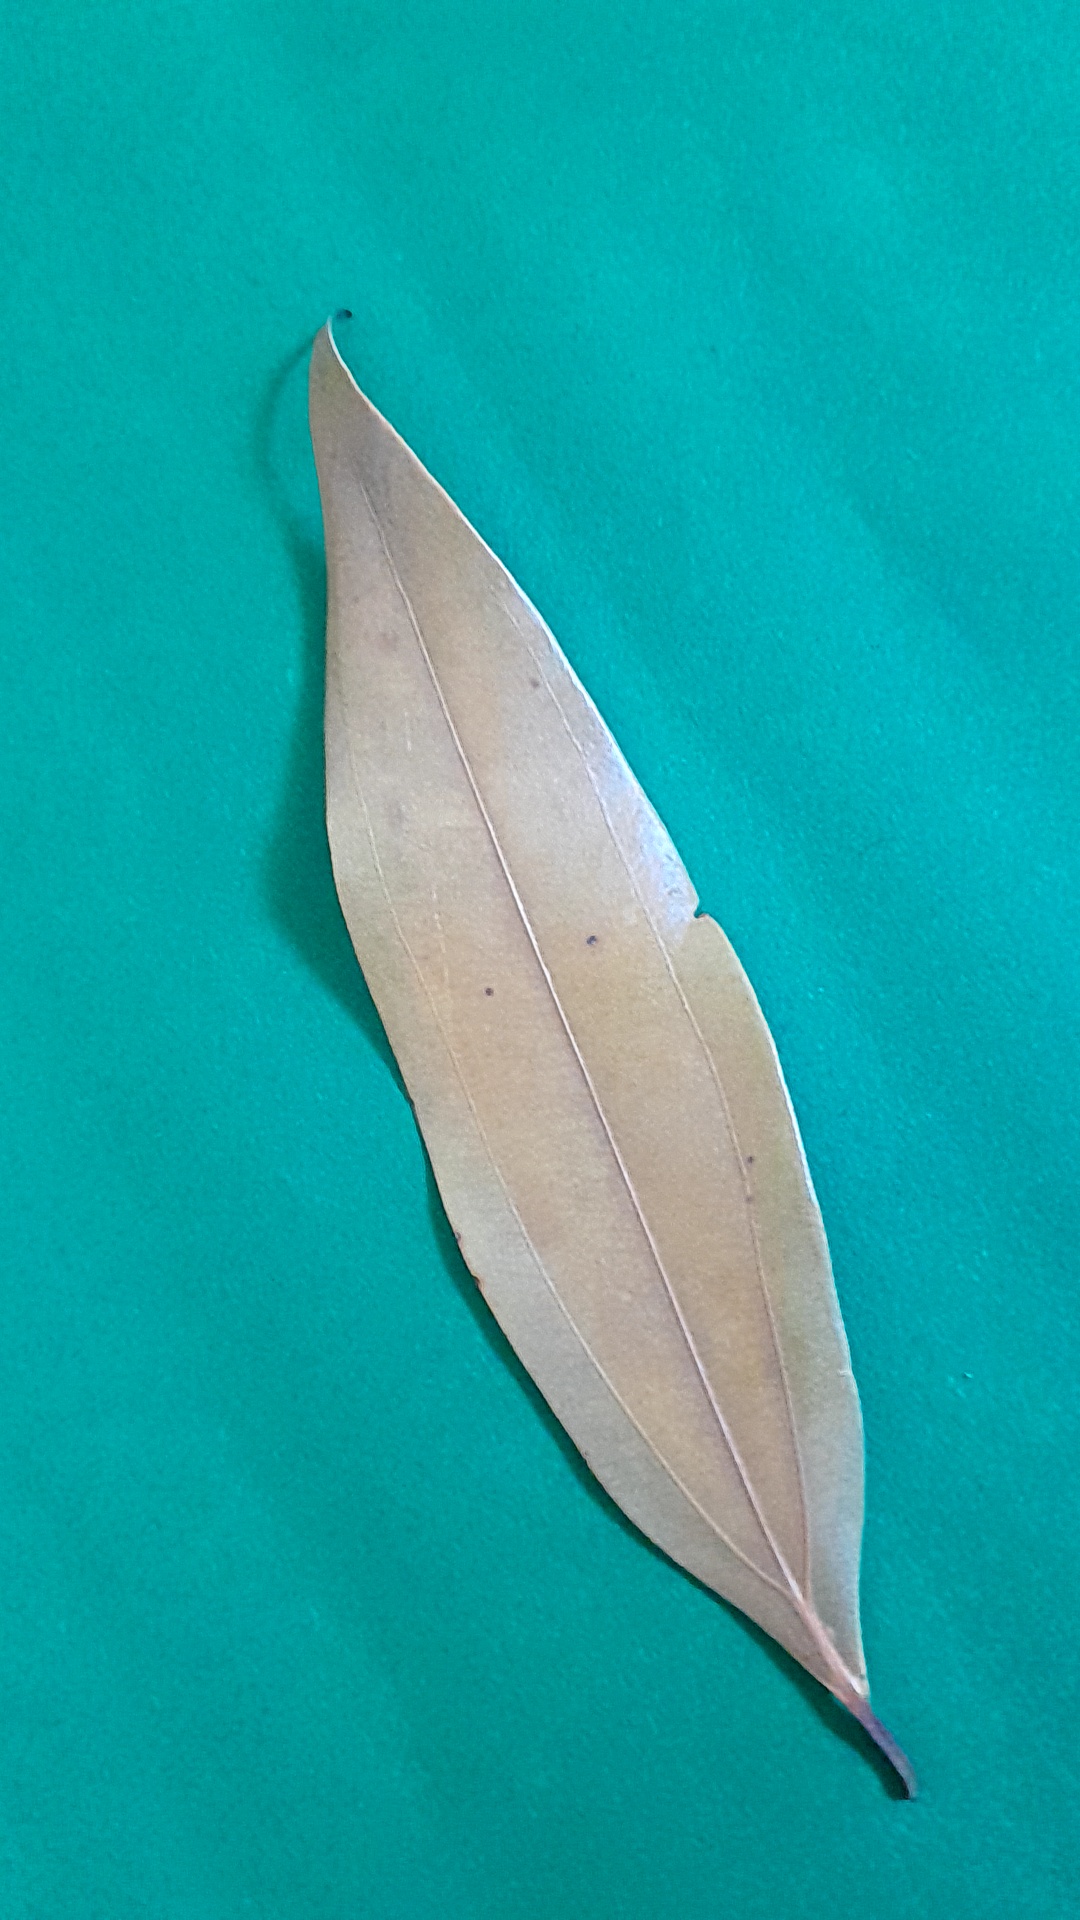
Label: Dry Leaf